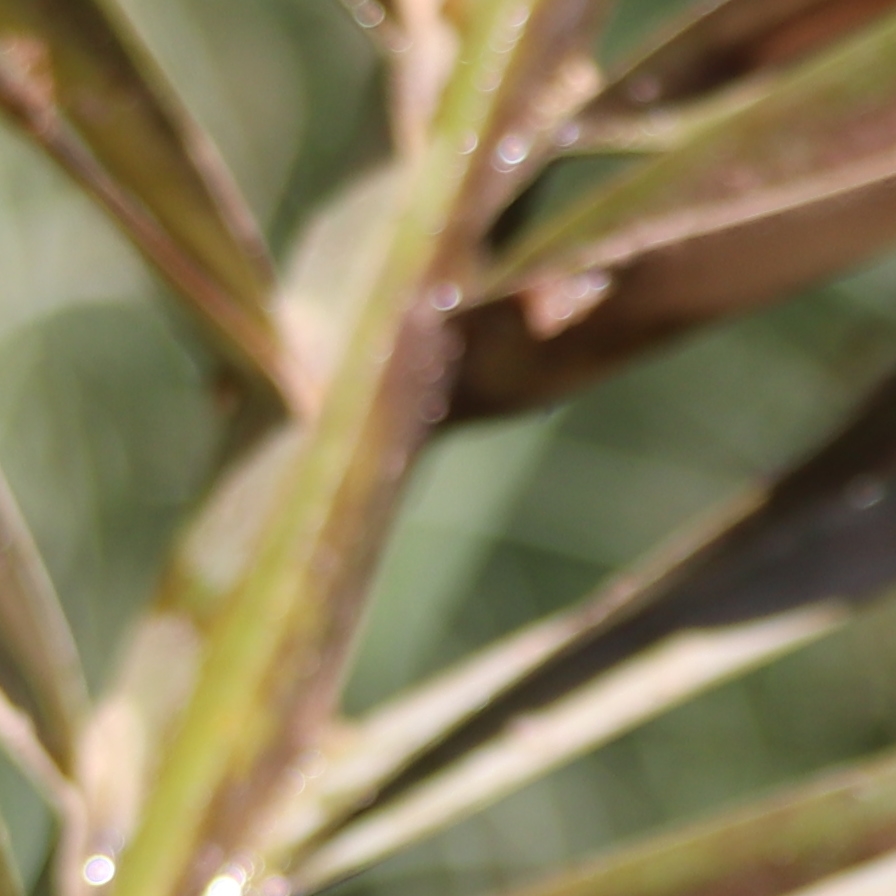
Label: Honey